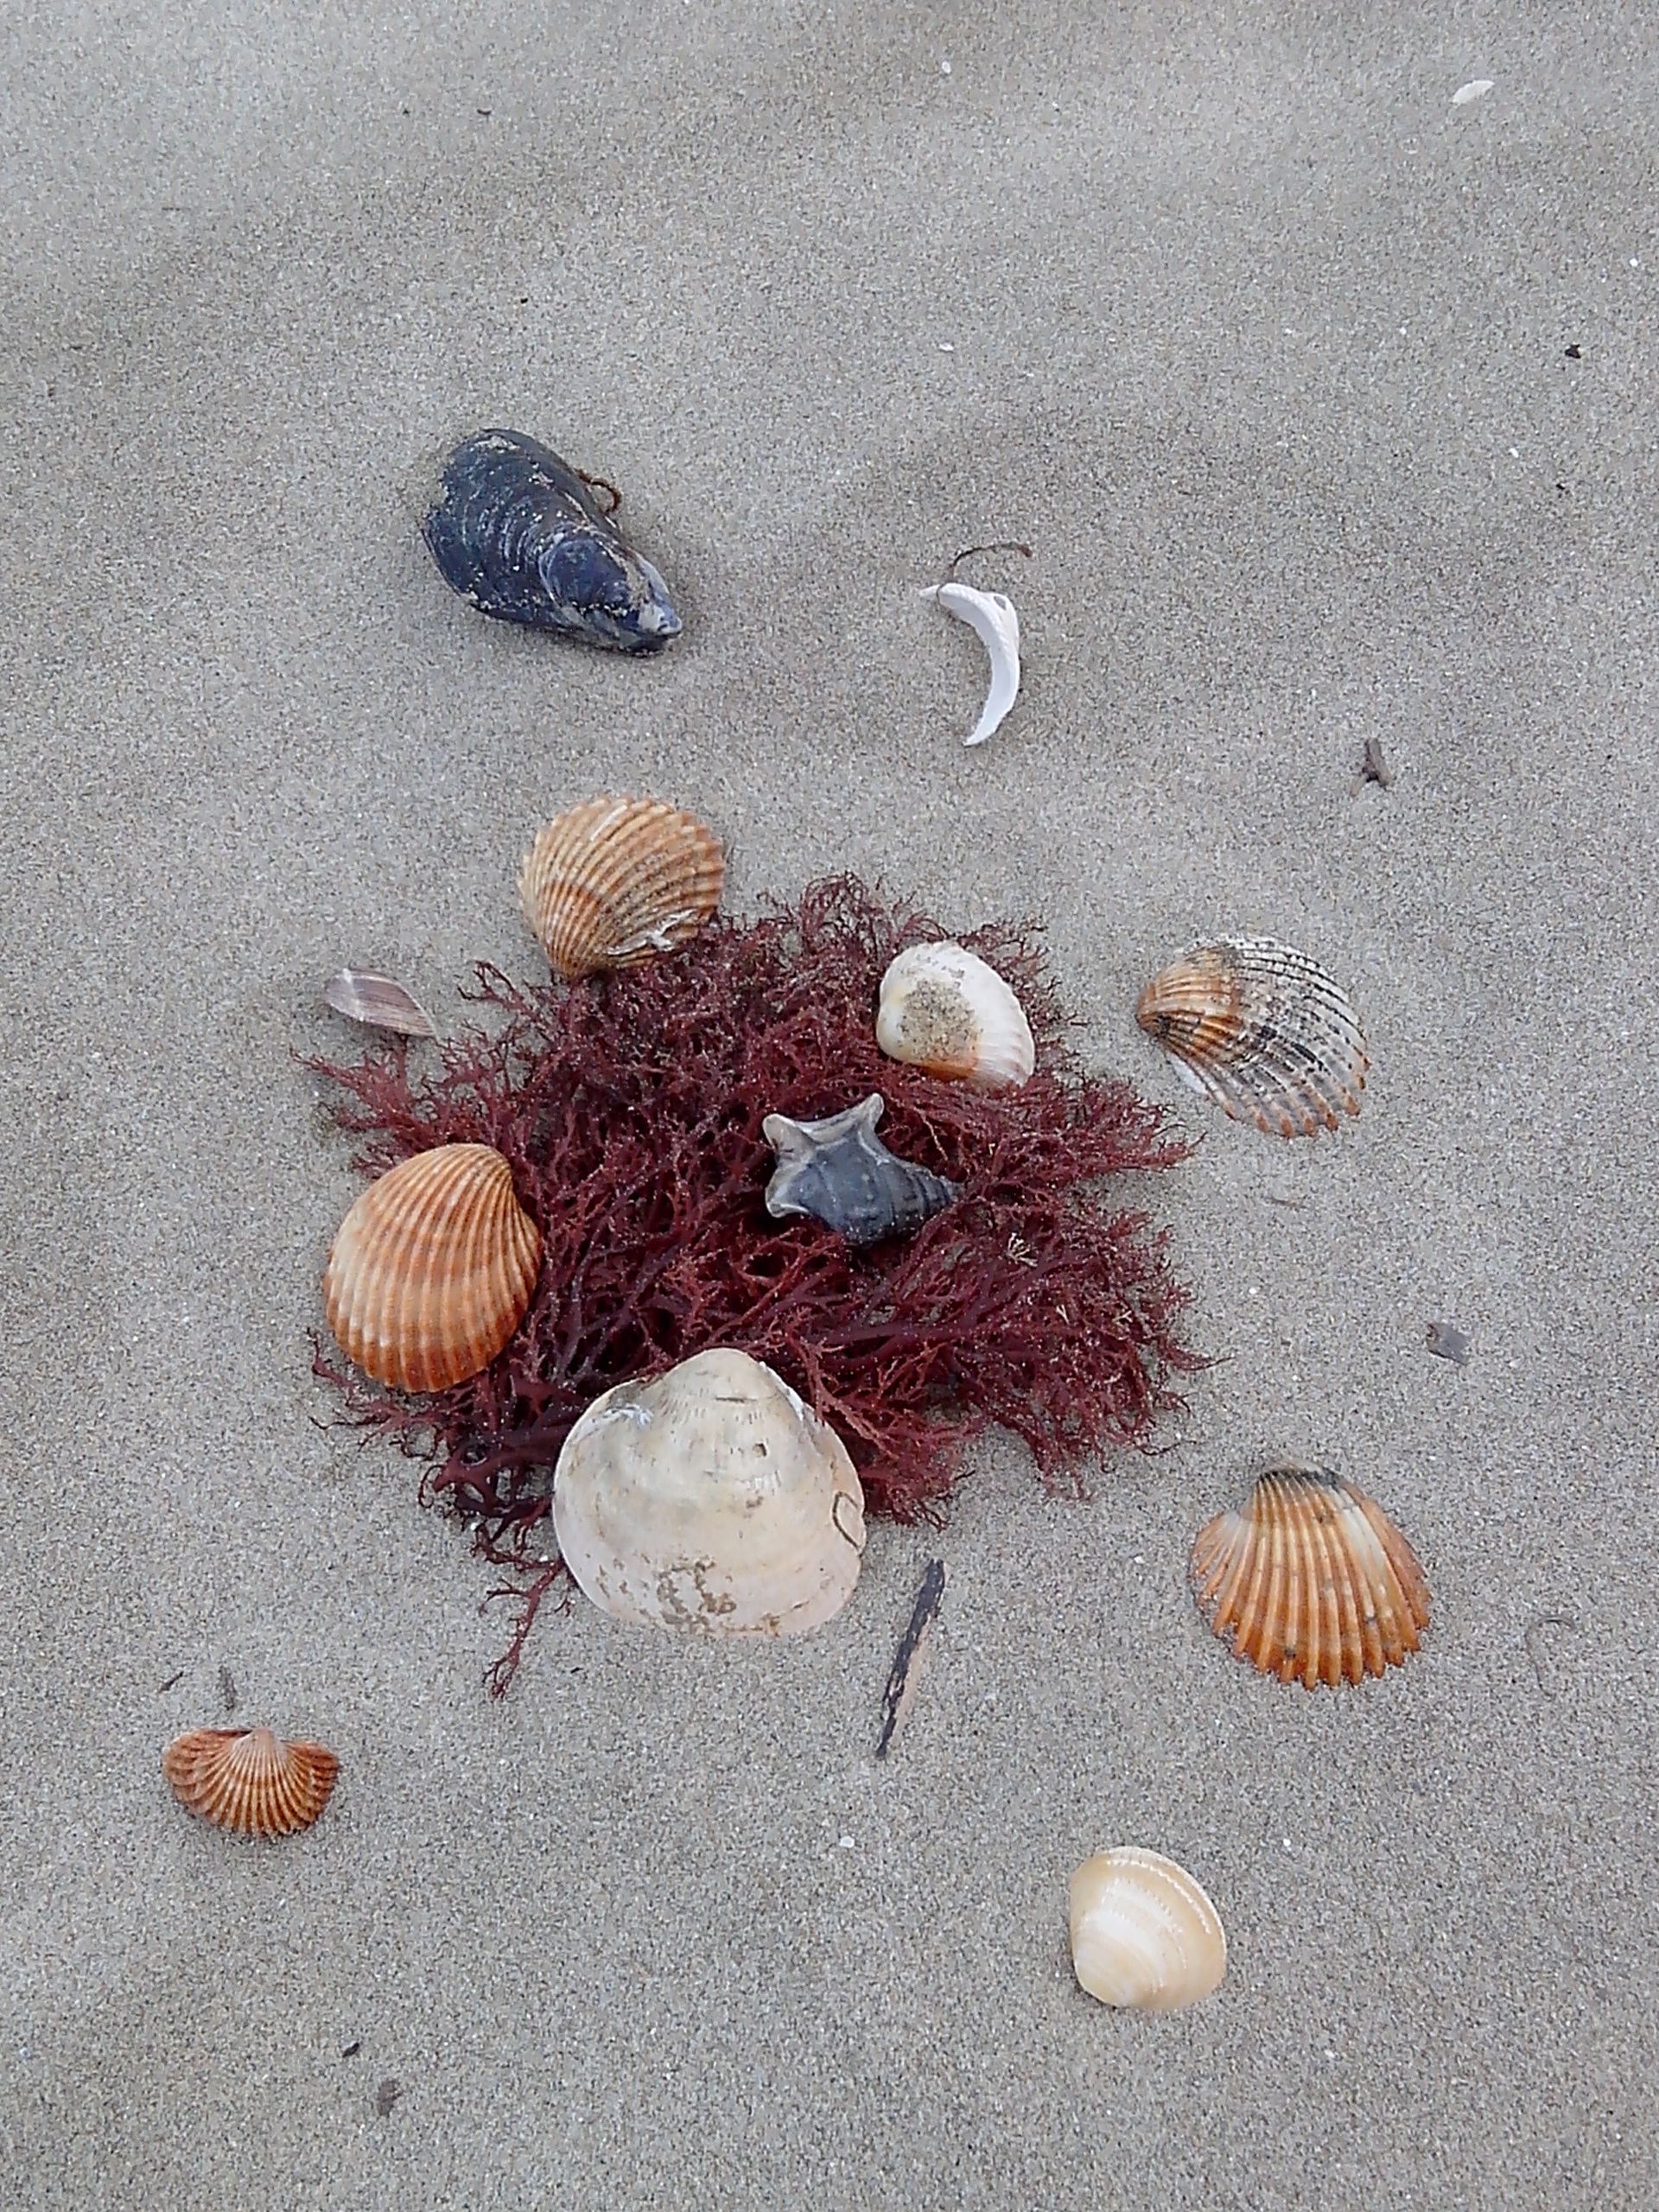
beach, sea, sand, material, shell, invertebrate, seashell